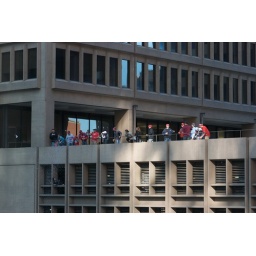
People in the neighboring office buildings ALL somehow had access to their roof.